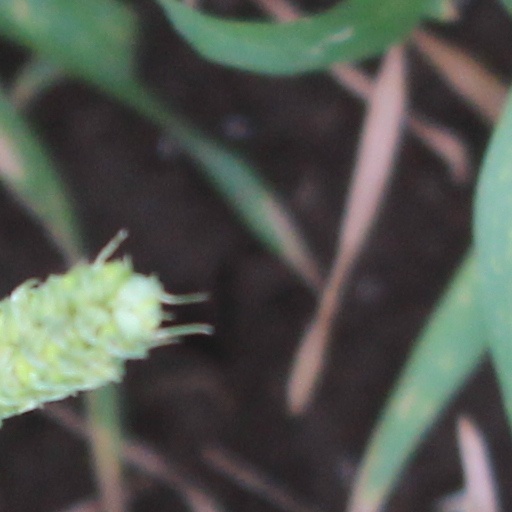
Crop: wheat